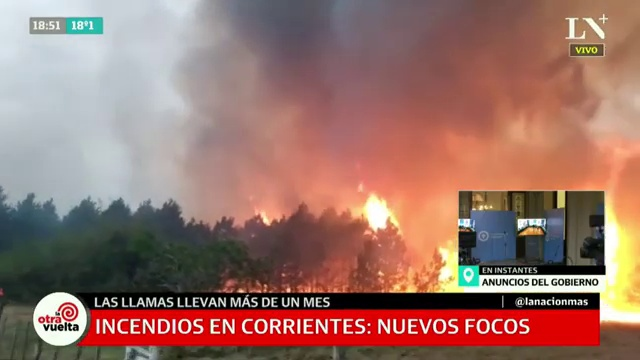
Fire: yes
Smoke: yes